Waterbeach Barracks

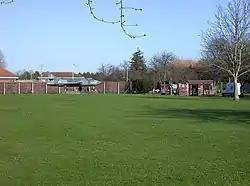
Waterbeach Barracks

Waterbeach Barracks was a military installation in Waterbeach, Cambridgeshire. The site was an RAF Station, RAF Waterbeach and then used by the Royal Engineers, part of the British Army, from 1966, until 2013 when the site closed to make way for housing.